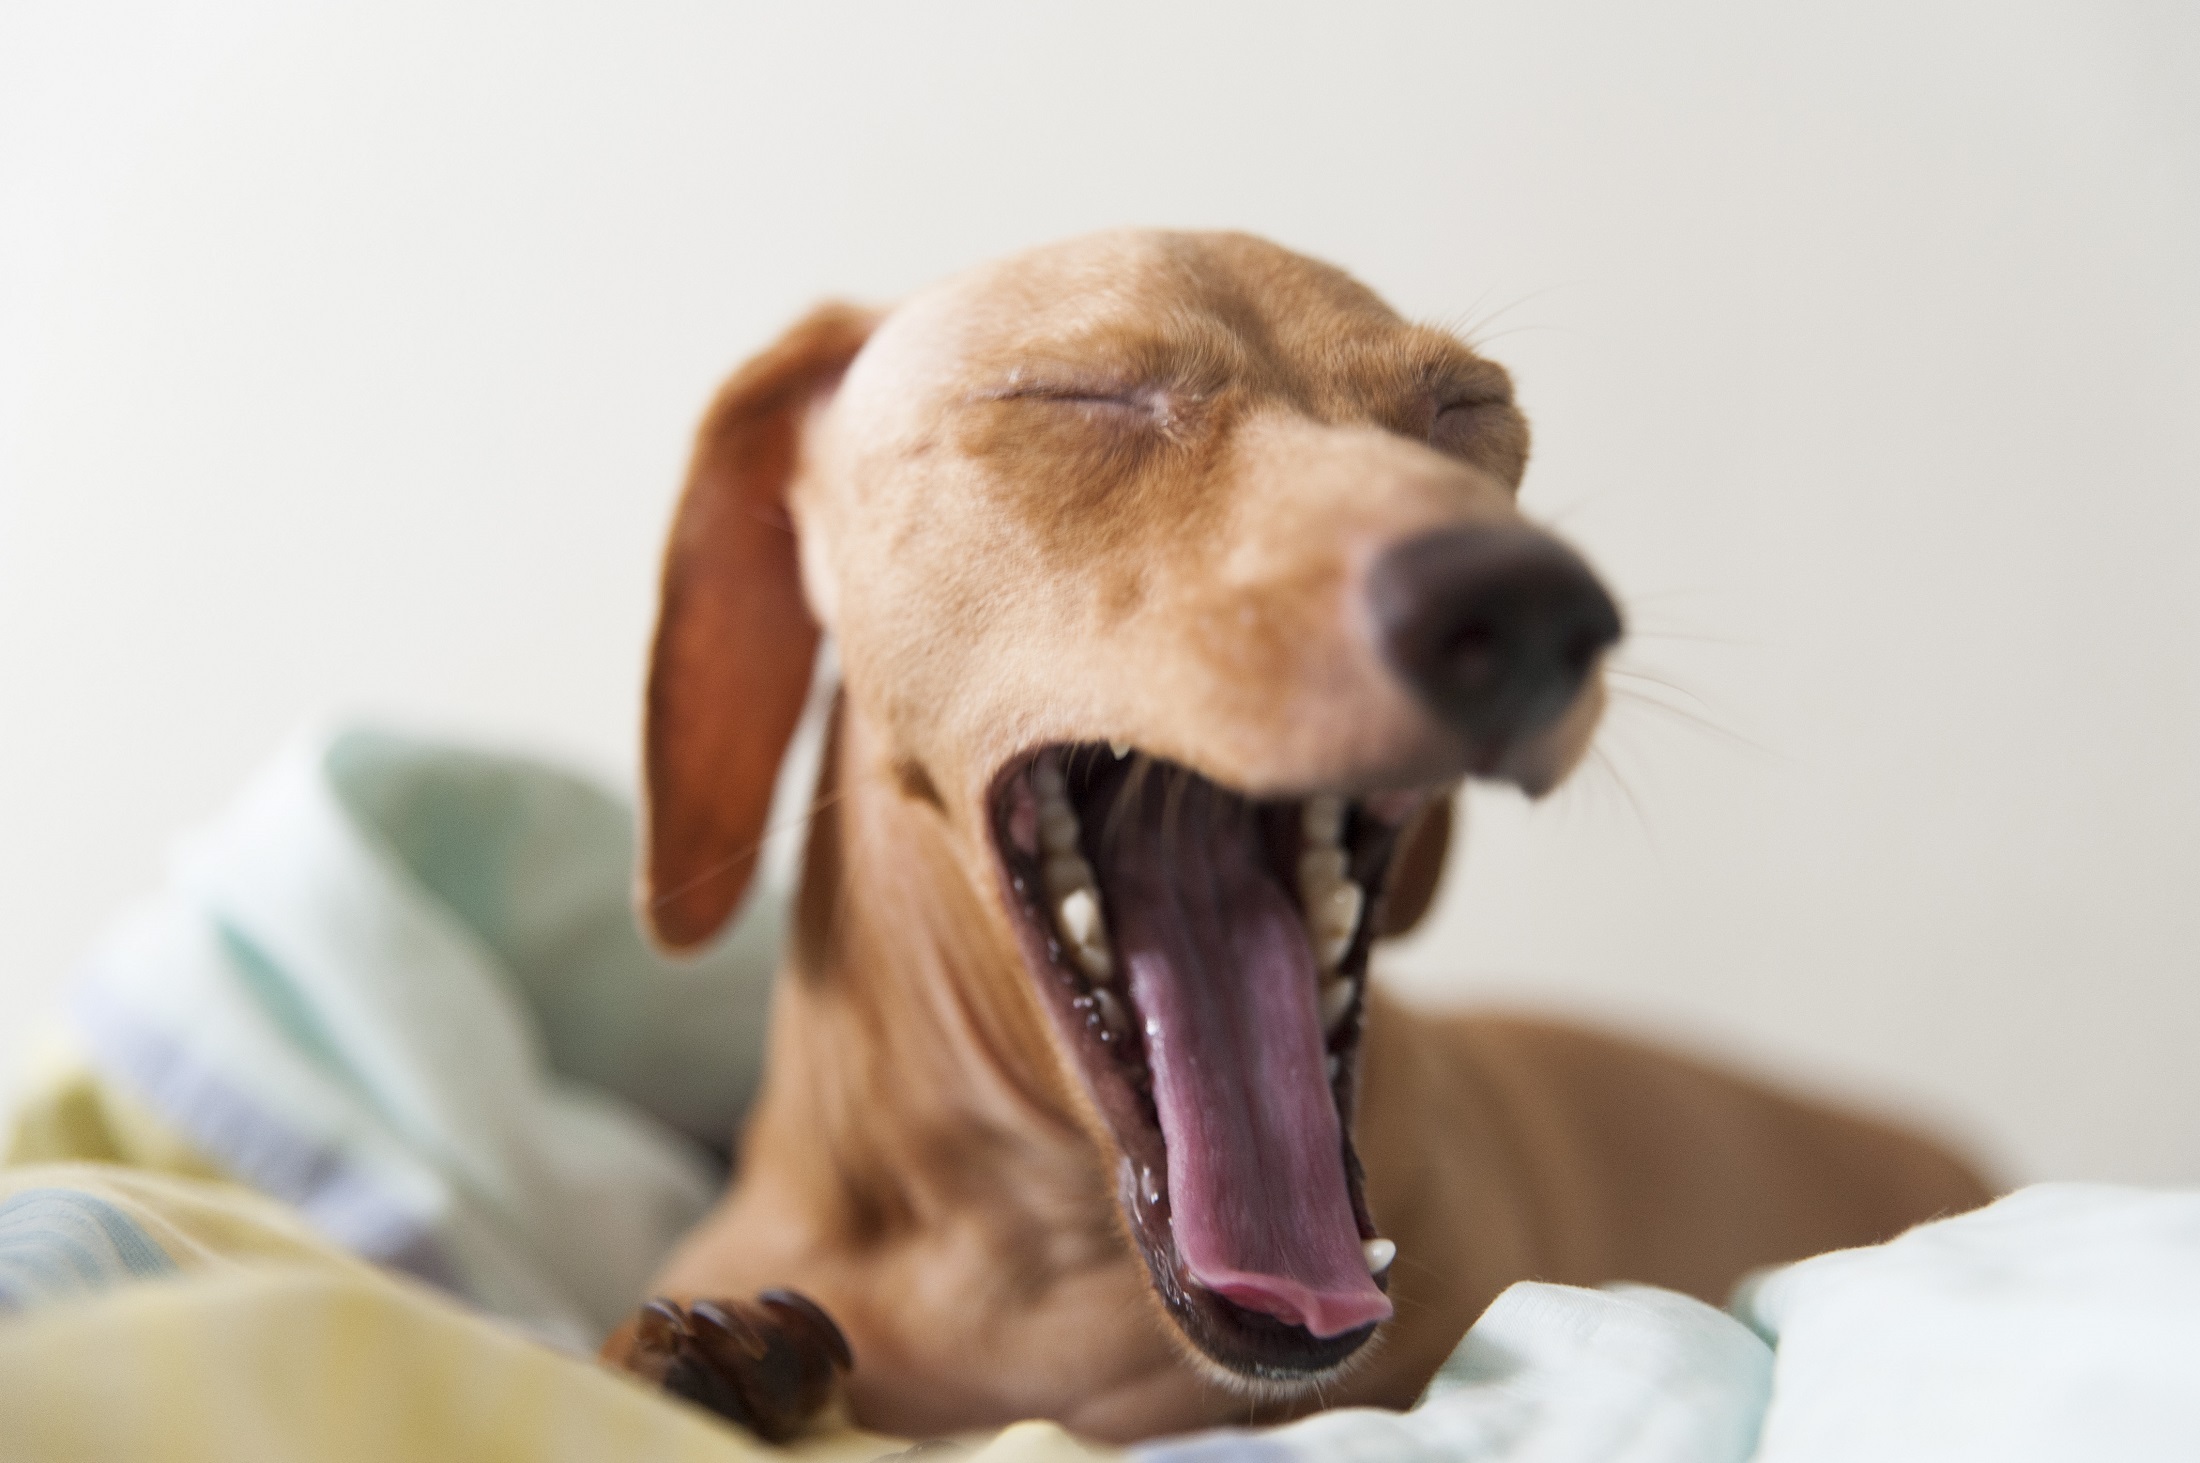
dog, cute, canine, pet, portrait, small, mammal, close, hound, yawn, close up, nose, indoors, bed, furry, head, vertebrate, domestic, resting, hunter, yawning, dog breed, dachshund, saluki, dog like mammal